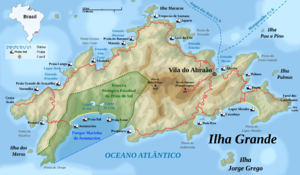
Carte topographique détaillée en portugais de l'Ilha Grande
Le phare de Ponta de Castelhanos est un phare situé sur l'Ilha Grande, appartenant à la ville d'Angra dos Reis, dans l'État de Rio de Janeiro -.